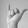
ASL letter: Y